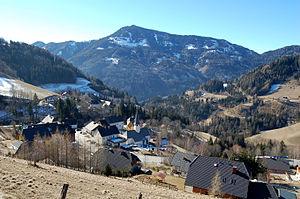
Schönberg-Lachtal est une ancienne commune autrichienne du district de Murau en Styrie.